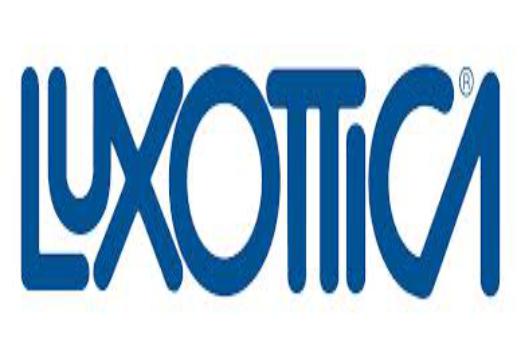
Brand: luxottica
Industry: Necessities